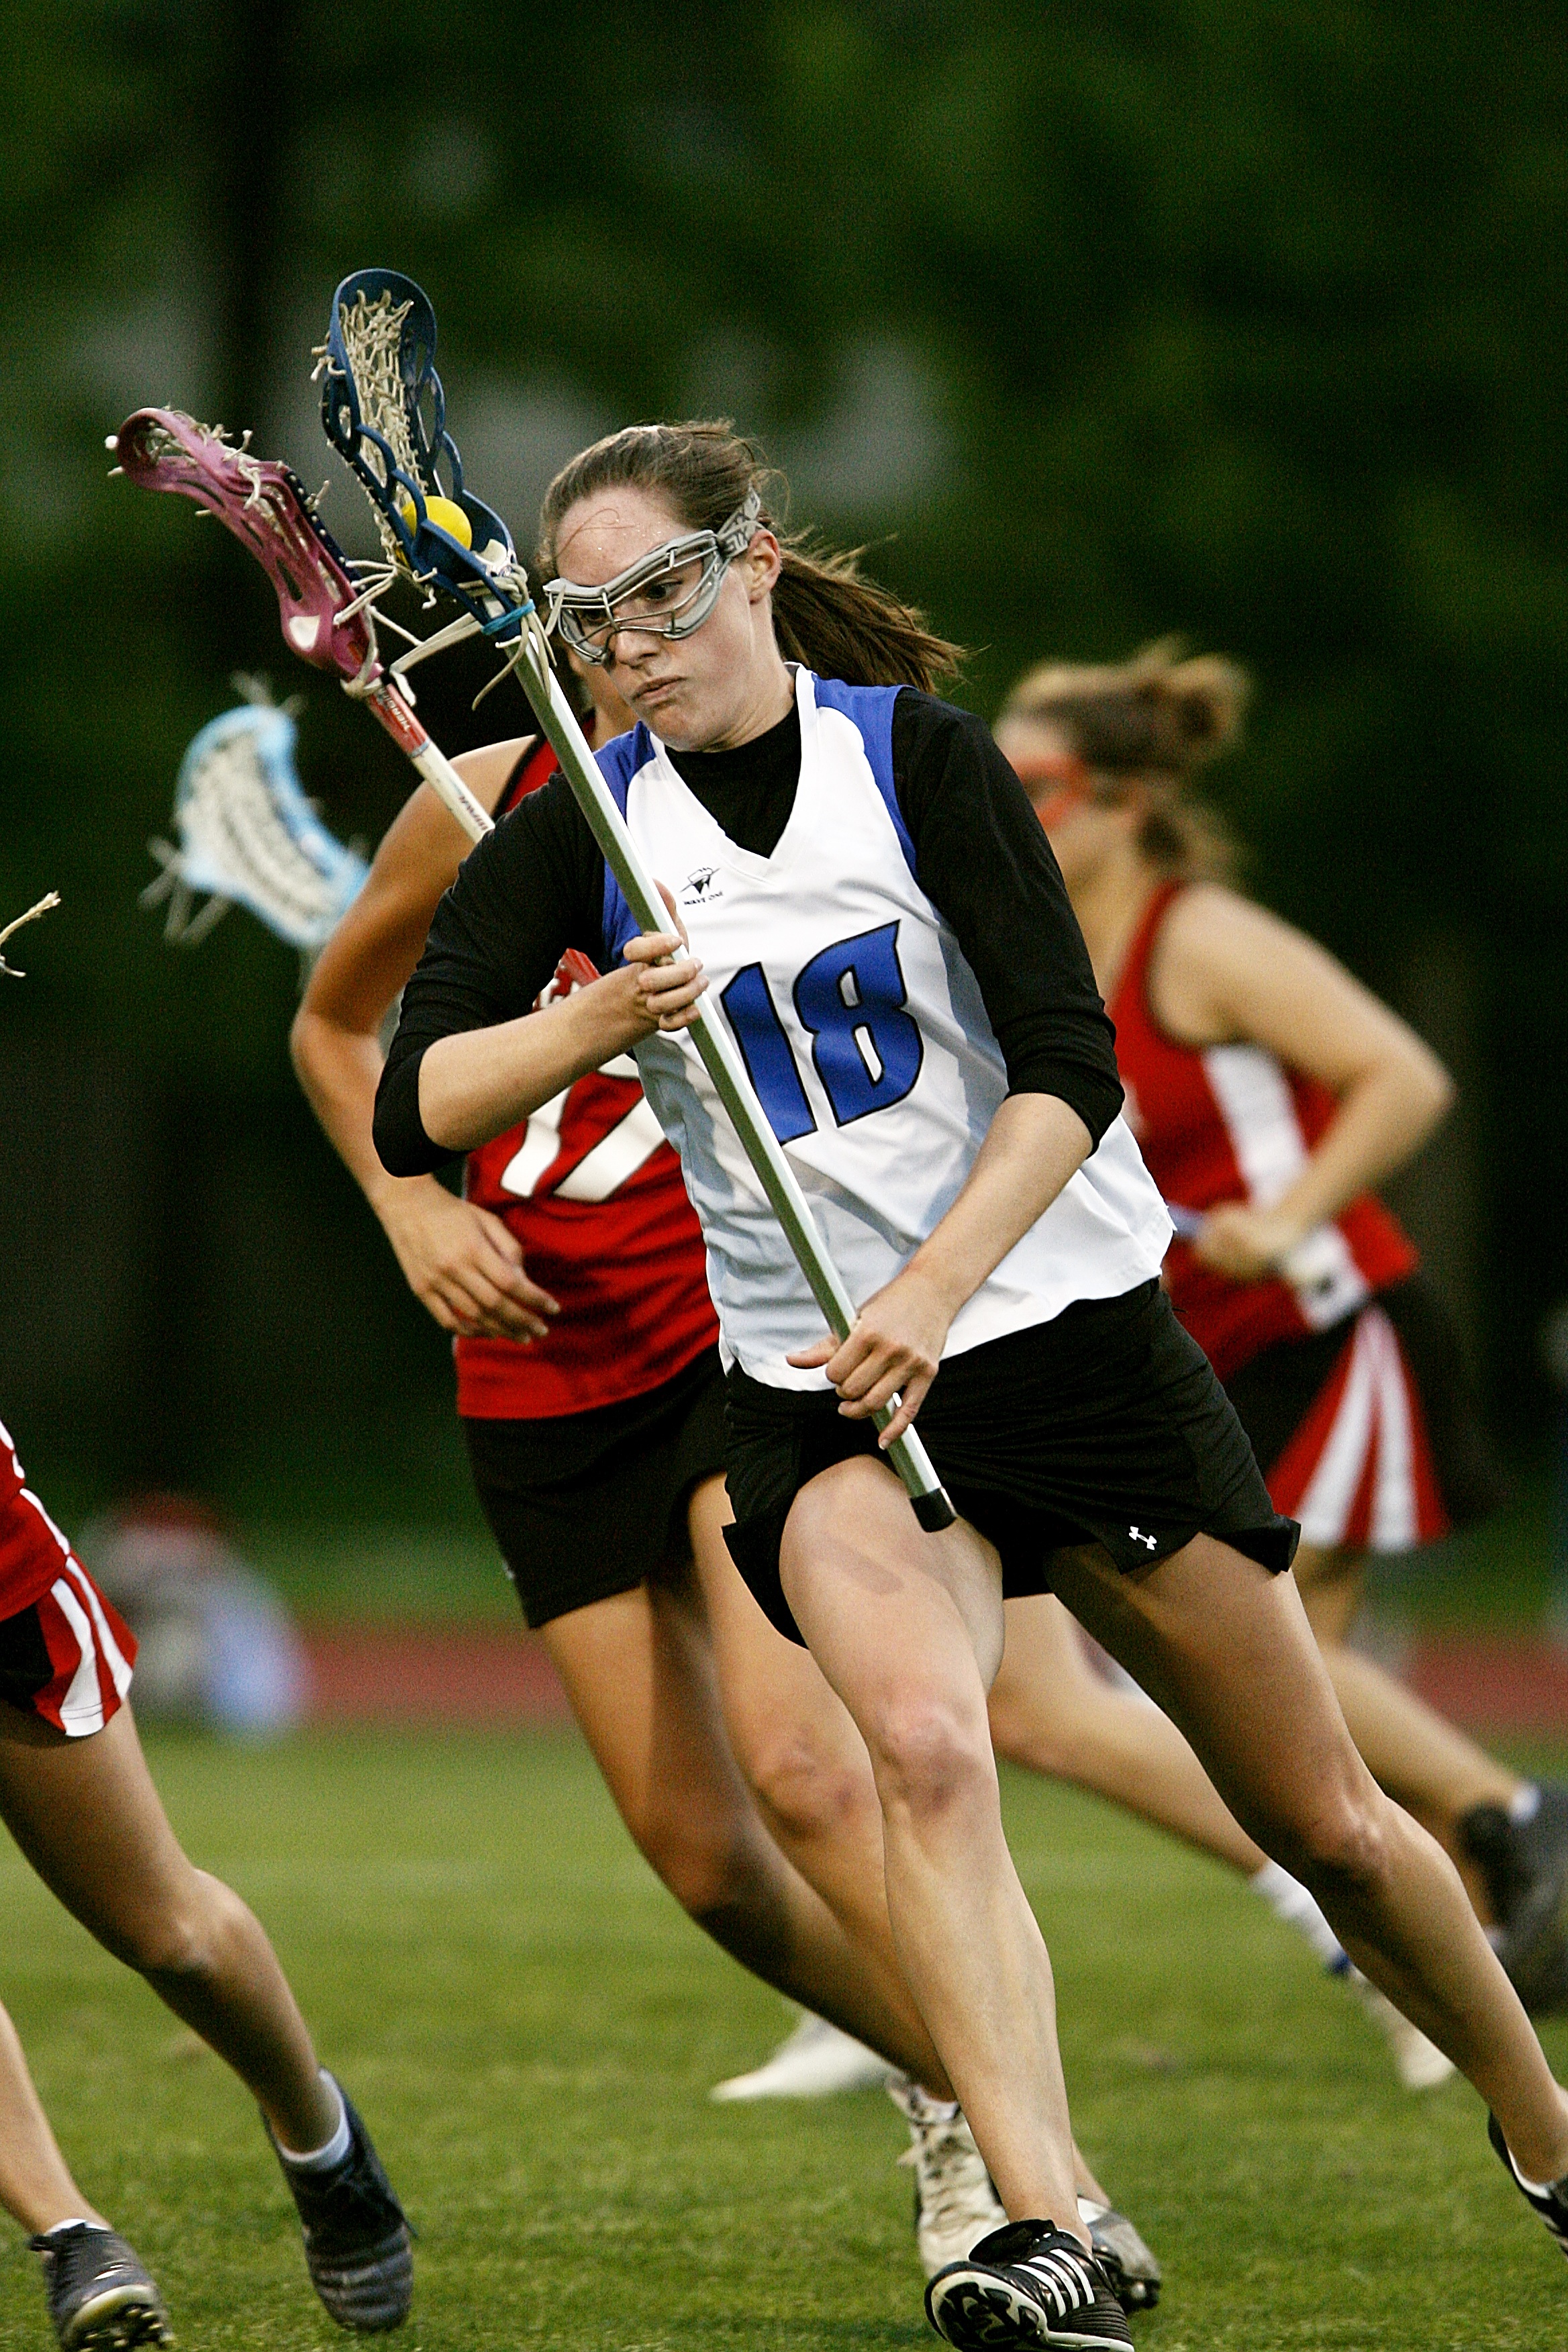
girl, sport, game, play, running, female, athletic, action, playing, activity, outdoors, competition, team, sports, goggles, ball, uniform, competitive, athlete, athletics, stick, ball game, high school, lacrosse, team sport, stick and ball games, australian rules football, stick and ball sports, women's lacrosse